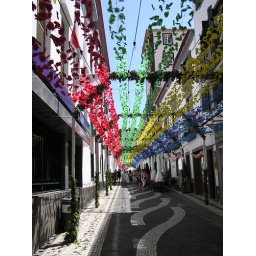
Madeira, street decorated with coloured paper flowers in preparation for a festival